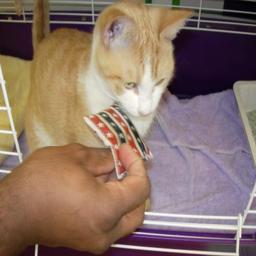
Animal: cats